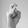
ASL letter: X